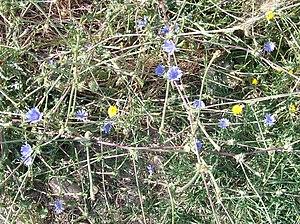
La Chicorée sauvage ou Chicorée amère est une espèce de plantes herbacées vivaces de la famille des Astéracées. Elle est à l'origine de salades comme la barbe de capucin, les endives ou chicons ou les chicorées rouges italiennes, mais aussi des chicorées à café, etc.